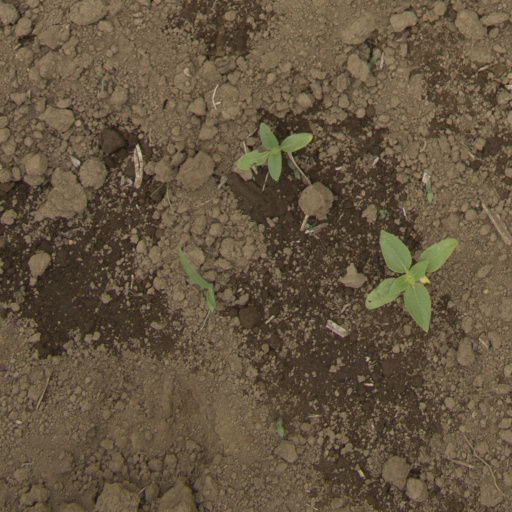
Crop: Jerusalem artichoke